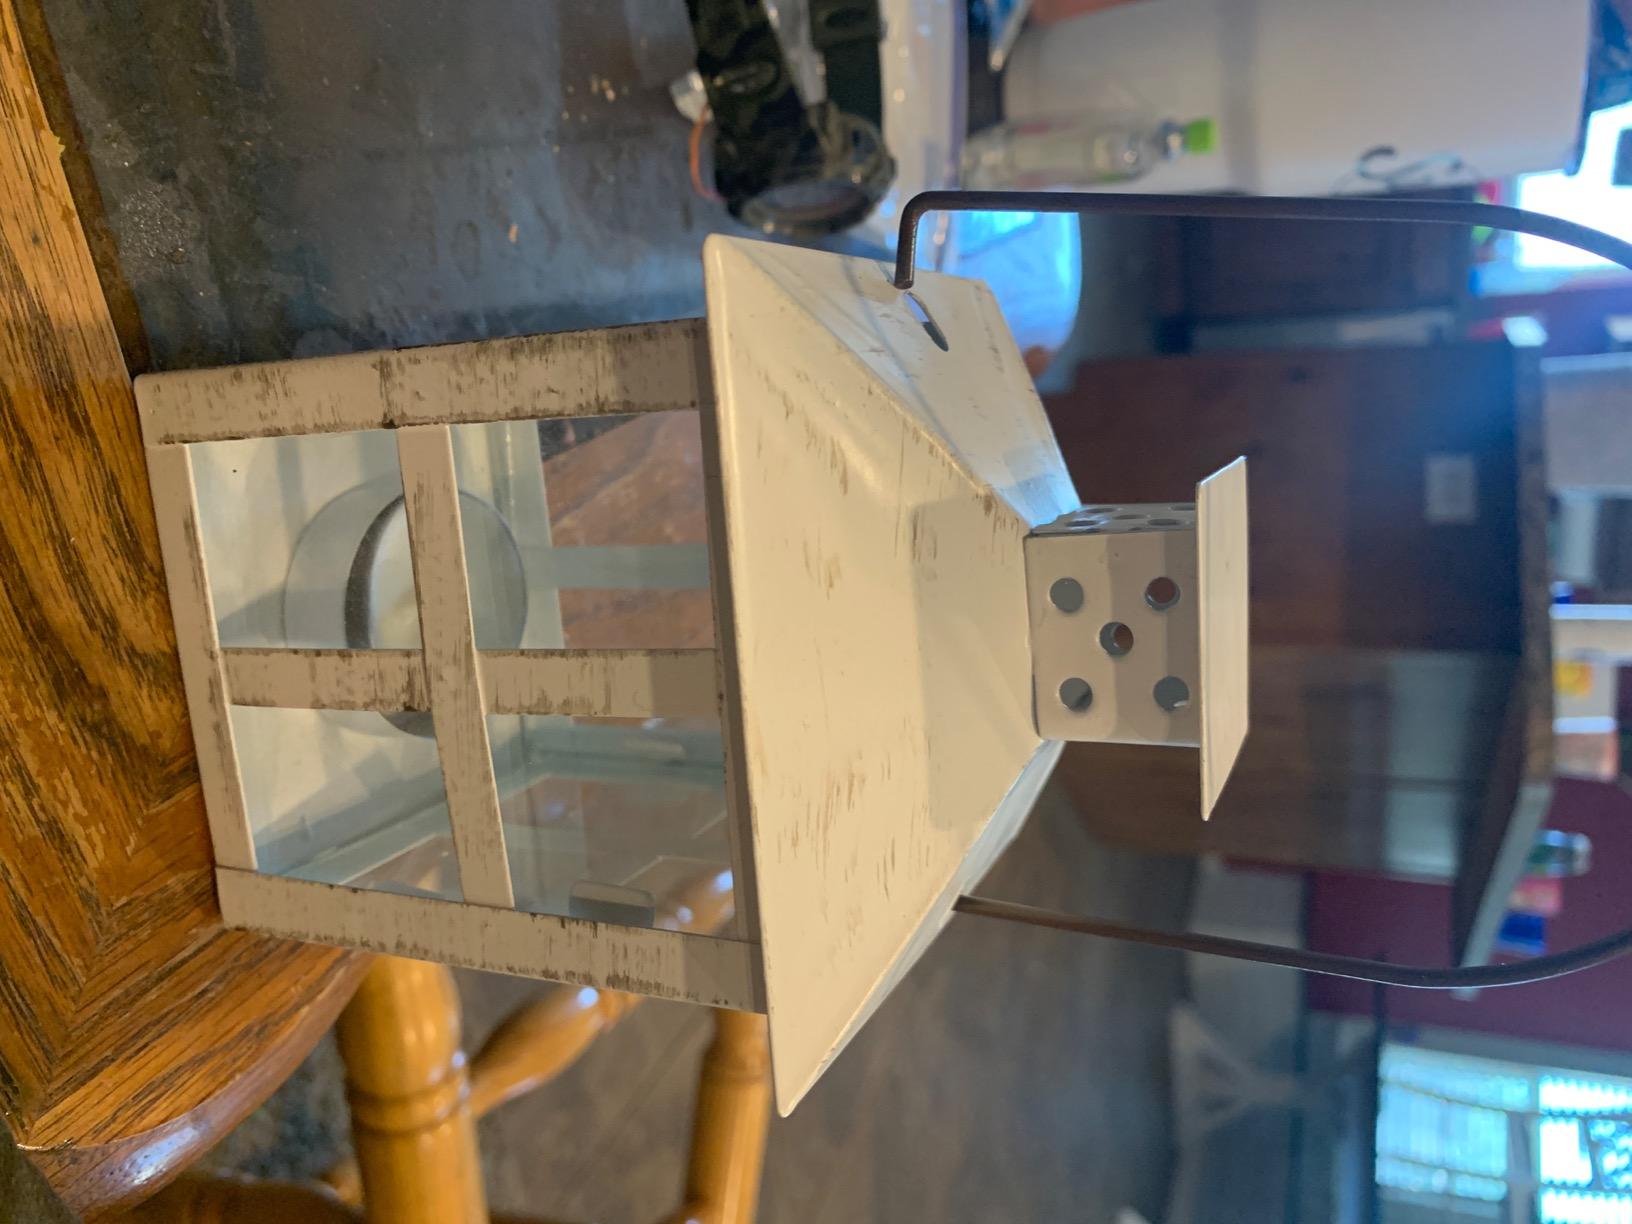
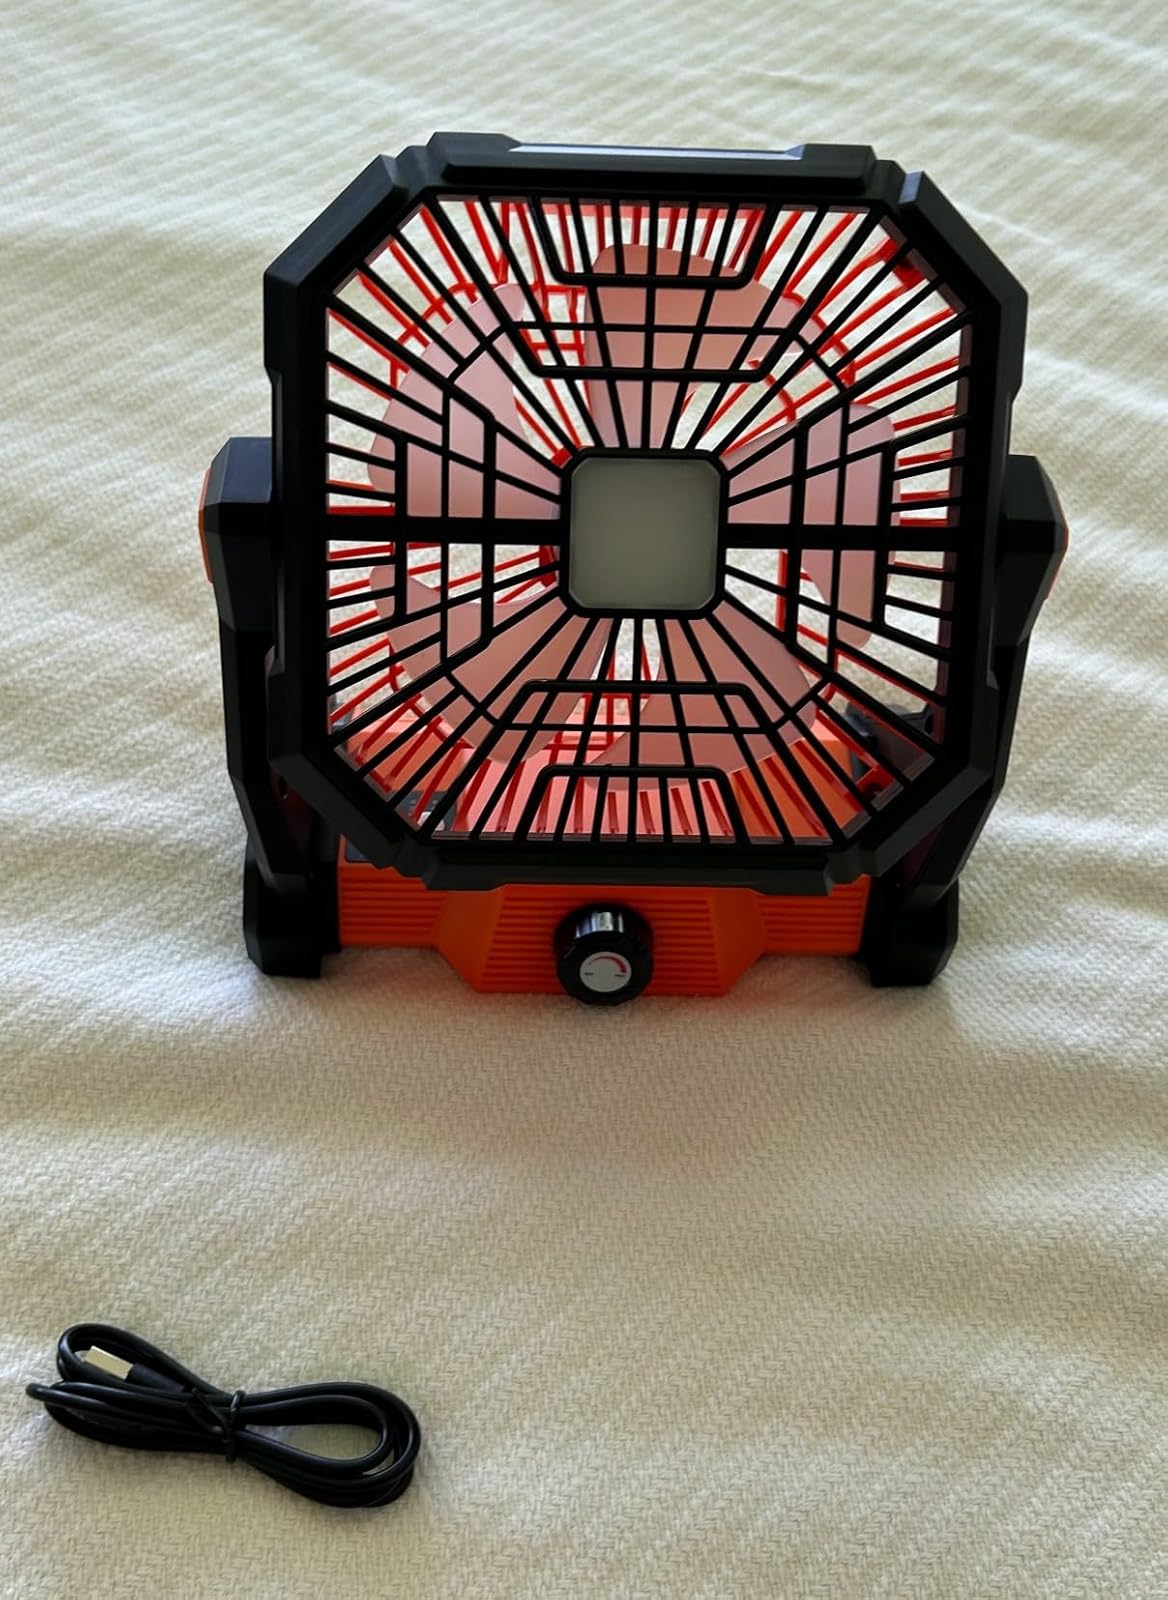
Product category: lantern
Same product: no